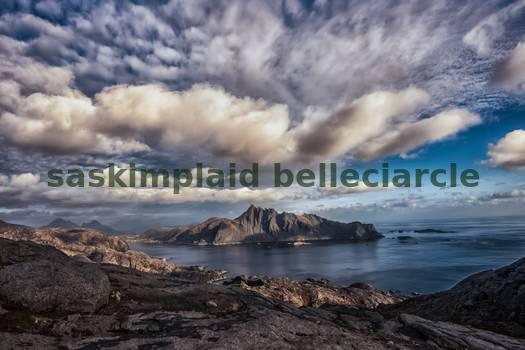
Label: Watermark